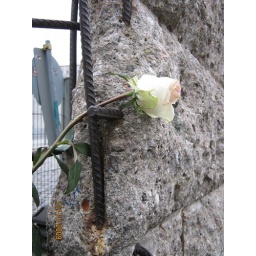
A rose in the wall